Jessica Delfino

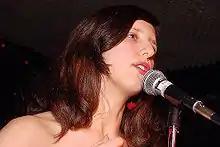
Delfino performing in 2008

Jessica Delfino (born June 8, in Bridgeport, Connecticut) is a controversial singer, songwriter, and comedian based in New York City. Her songs tend to ridicule taboos and typically include jokes about vaginas and other sexual or dark topics. In her act, she plays an assortment of instruments including guitar, flying V ukulele and a rape whistle. She is also an illustrator and attended Philadelphia's Art Institute, as well as the University of Maine. She has won numerous awards, including winning the 2024 Holding Court comedy contest at Camp Out in the Poconos, placing as a finalist in the 2024 Lehigh Valley's Funniest Competition, beating out Flight of the Conchords to win the Best Musical Act at the 2005 ECNY awards, and a 2005 Village Voice "Best of" Award, in which the Village Voice declared her to be "fall-off-your-chair hilarious." She has appeared on "Good Morning America" as a finalist in a national comedy competition. She has also won many other competitions, some of them unusual, such as The Stoned Spelling Bee in Brooklyn, the Madagascar Institute's Catholic high